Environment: real
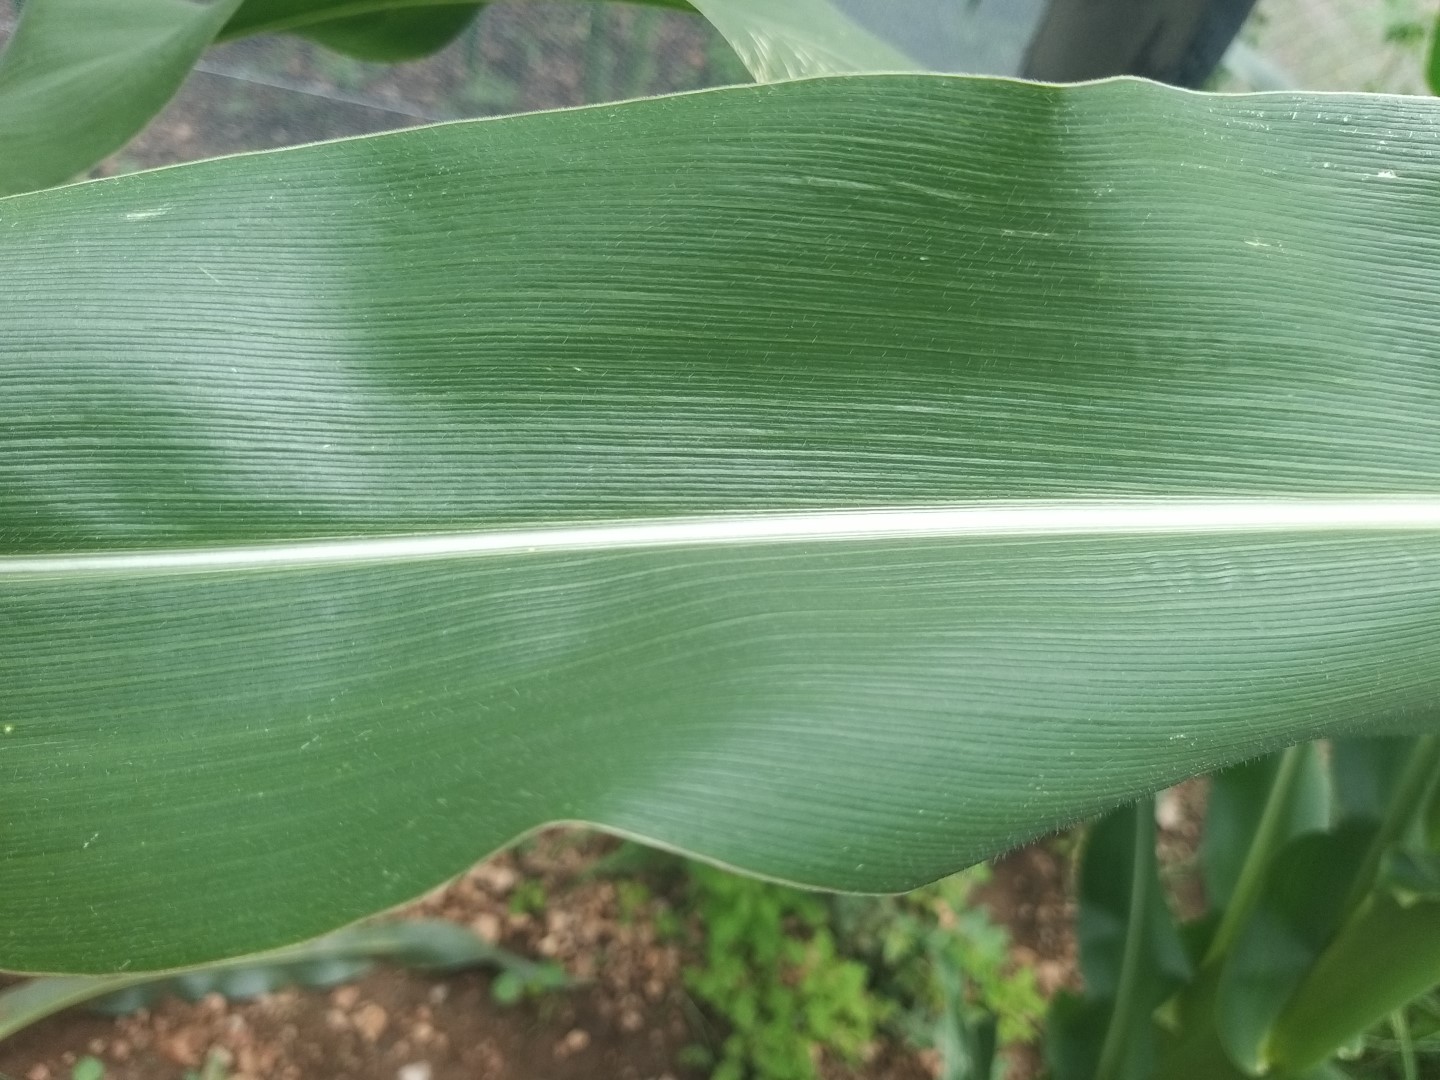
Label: healthy